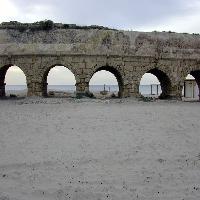
Weather: cloudy or overcast